Spaniards in Mexico

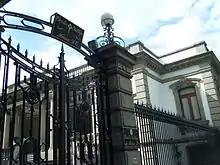
Centro Gallego de México in Mexico City

Spanish was brought to Mexico around 500 years ago. As a result of prolonged and mass immigration, many urban centers were predominantly populated by Spaniards by the early 19th century. Mexico City (Tenochtitlán) had also been the capital of the Aztec Empire, and many speakers of the Aztec language Nahuatl continued to live there and in the surrounding region, outnumbering Spanish-speakers for several generations. Consequently, Mexico City tended historically to exercise a standardizing effect over the entire country, more or less, evolving into a distinctive dialect of Spanish which incorporated a significant number of Hispanicized Nahuatl words.